Hours of Mary of Burgundy

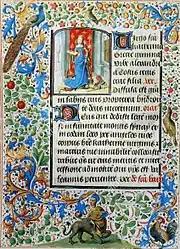
Saint Catherine

A majority have been specifically attributed to one of these artists, though there is some debate over a number. The illustrations can be characterised by the use of everyday devotional objects, including books, rosary beads and contemporary everyday settings, to frame images of divine saints and thereby bringing the sacred into domestic, earthly spaces.